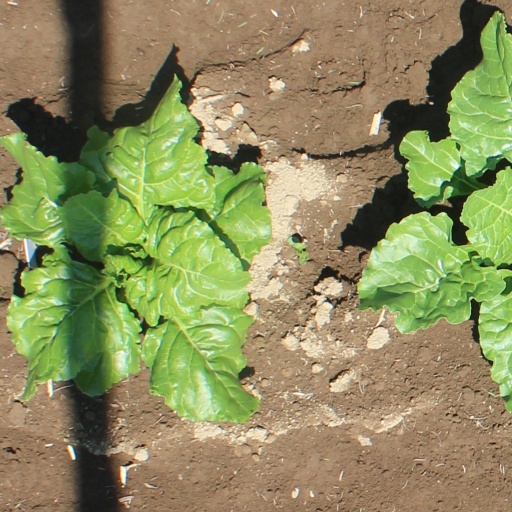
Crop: sugar beet